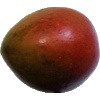
Label: Mango Red 1